Describe the emotion expressed in this image:  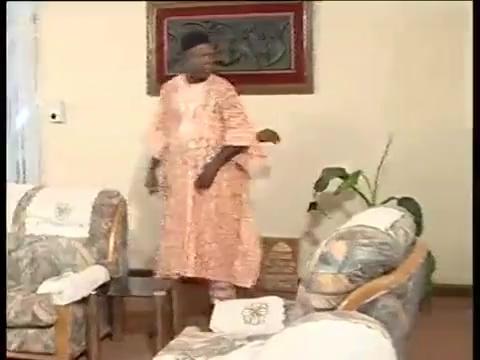
This person displays Suffering, valence and arousal with low intensity.